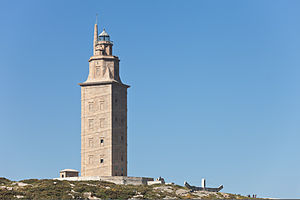
Fyr (navigation) / Historie
Herkulestårnet ved A Coruña i Spanien.
Et fyr er et pejlemærke og navigationshjælpemiddel, som giver information via lys, lyd eller radiosignaler.